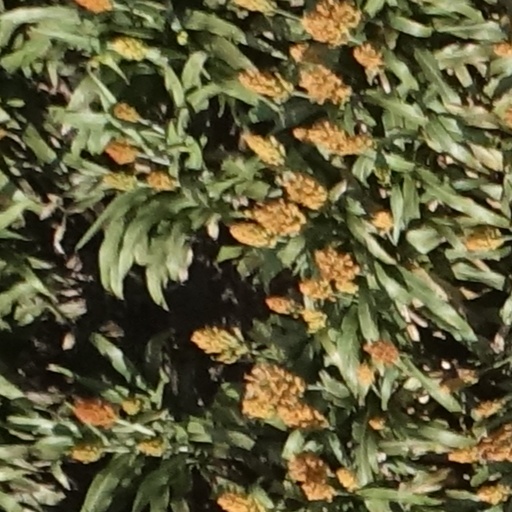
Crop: sorghum